L'Ange de l'abîme

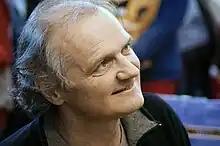
Pierre Bordage, author of "L'Ange de l'Abîme".

"L’Ange de l’abîme" is a dystopian novel that explores themes recurrent in Pierre Bordage’s work, including the initiatory journey, the transformation of spirituality into fanaticism, and the use of dogmatic religion as a means of controlling women and, by extension, future generations.